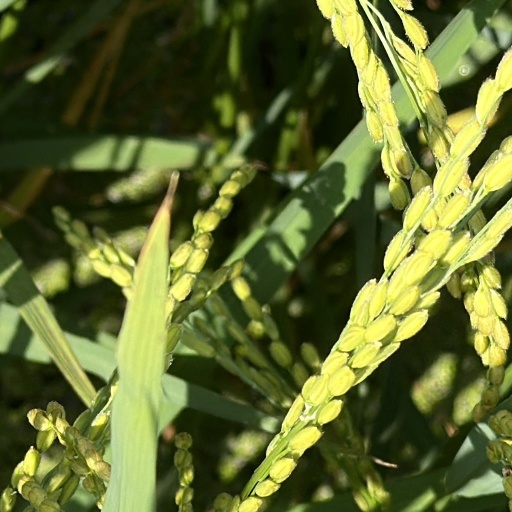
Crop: rice